Unification of Italy

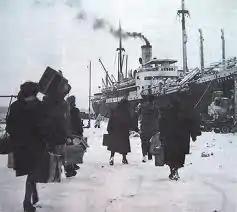
Istrian Italians leave Pola in 1947 during the Istrian-Dalmatian exodus.

At the beginning, Italian irredentism promoted the annexation to Italy of territories where Italians formed the absolute majority of the population, but retained by the Austrian Empire after the Third Italian War of Independence in 1866. During World War One the main "irredent lands" ("terre irredente") were considered to be the provinces of Trento and Trieste and, in a narrow sense, irredentists referred to the Italian patriots living in these two areas.